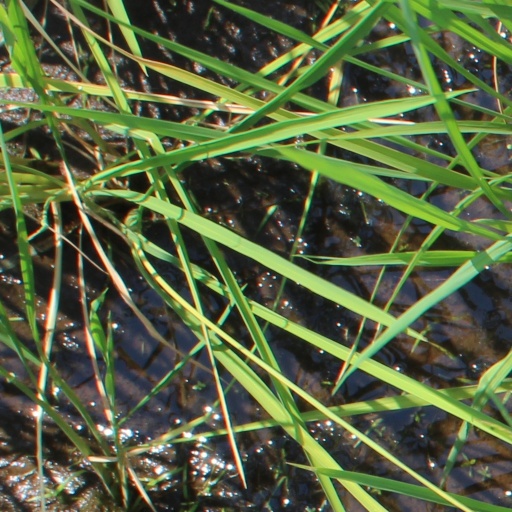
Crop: rice